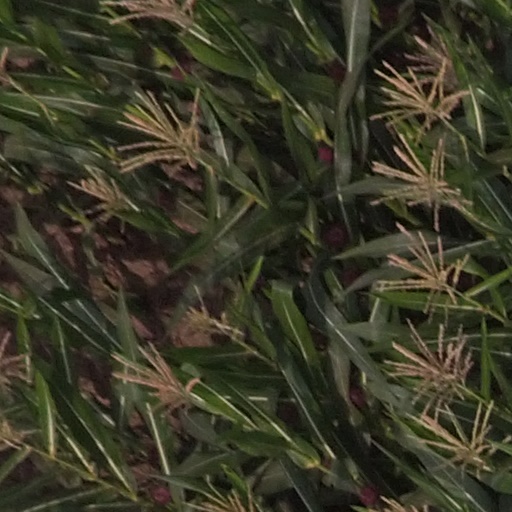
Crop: maize; corn